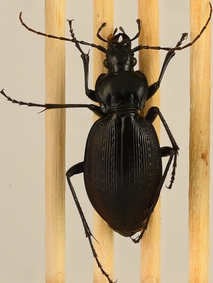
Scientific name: Pterostichus lachrymosus
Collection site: Mountain Lake Biological Station NEON (MLBS), plot MLBS_009